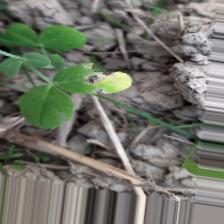
Label: Ascochyta blight